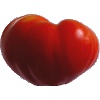
Label: Tomato 3